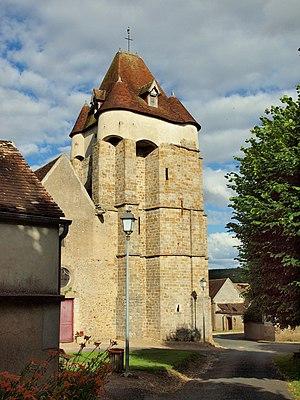
Église Saint-Étienne de Soucy (Yonne, France)
Soucy est une commune française située dans le département de l'Yonne en région Bourgogne-Franche-Comté.